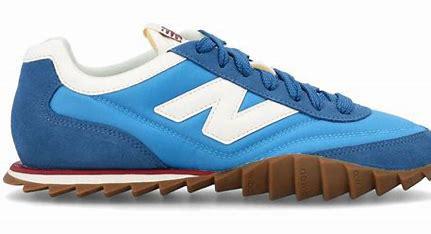
Brand: New
Model: Balance Lifestyle